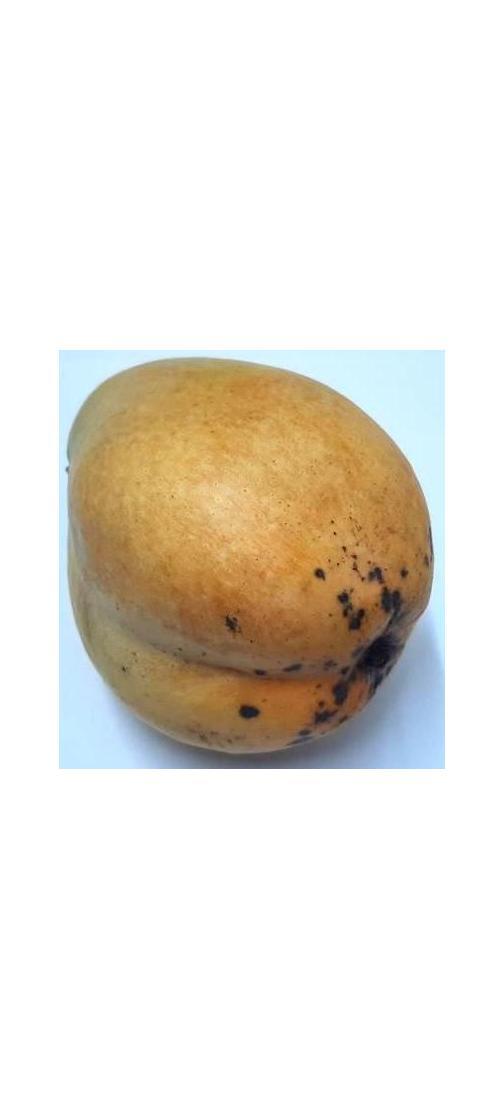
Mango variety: Bari-11